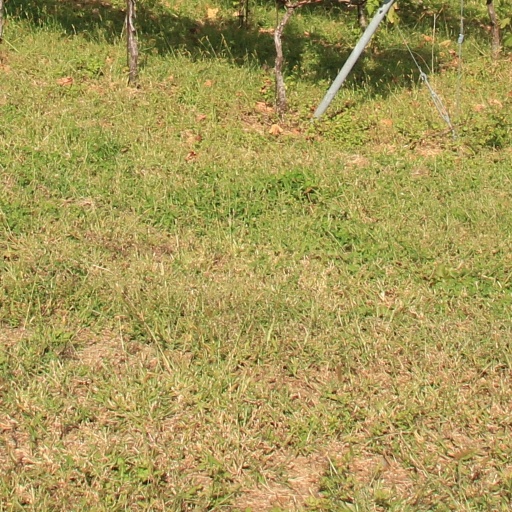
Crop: grape